China CNR

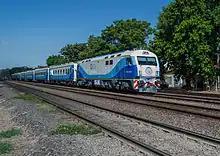
A CNR CKD8G train operated in Argentina for Trenes Argentinos.

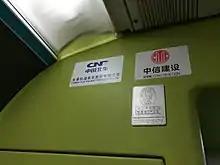
Builder's plate in a Buenos Aires Underground 200 Series

In 2008 China CNR was incorporated as the subsidiary of CNR Group (China Northern Locomotive & Rolling Stock Industry (Group) Corporation). China Chengtong Holdings Group and China Huarong Asset Management were minority shareholders. In the same year CNR Dalian's CKD7C were exported to the Republic of Congo.